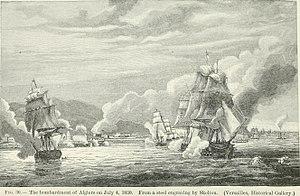
Cette page concerne l'année 1830 du calendrier grégorien.